Tepebağ

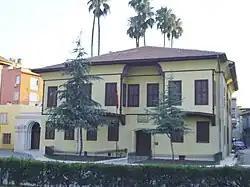
Suphi Paşa Mansion converted into Atatürk Museum

The mansions that were built along the Seyhan River at the end of the 19th century, and at the beginning of the 20th century are the elegant samples of the traditional residential architecture. These buildings can go up to 4-story and have rooftop terraces that have extensive view with a cooling breeze. They differ significantly from the modest houses of the hill, with the architecture, street-building and courtyard-lot relation, lot size and the roof styling. Besides being taller, these mansions have bigger lots and the ground floors directly open up to the street without courtyards and the buildings are fit on the entire lots. The mansions, which are referred to as "Row Mansions" locally, are the first registered buildings with historical value. Among these the "Hacı Yunuszade Mehmet Efendi" and the "Bosnalı Salih Efendi" mansions at the south end are noteworthy to mention. The latter's main hall is lighted with an octagon bright lantern. At the northwest of these row mansions, "Suphi Paşa" mansion stands in well shape and has been used as a museum (Atatürk Museum) since 1981. This building has seen an extensive restoration after the Adana–Ceyhan earthquake in 1998.